Landscape with Tobias and Raphael

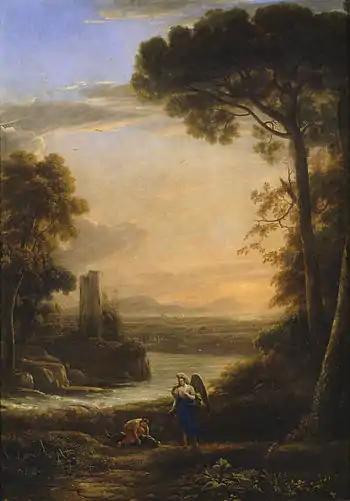

Landscape with Tobias and Raphael is a 1639-40 painting by Claude Lorrain, one of a series of paintings commissioned from the artist for the Palacio del Buen Retiro and now in the Prado Museum in Madrid.